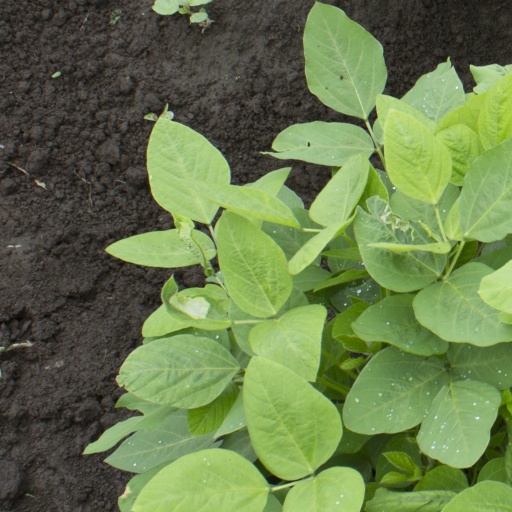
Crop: soybean